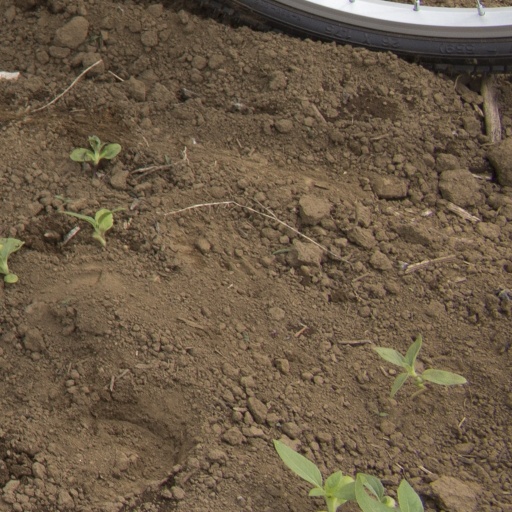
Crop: Jerusalem artichoke